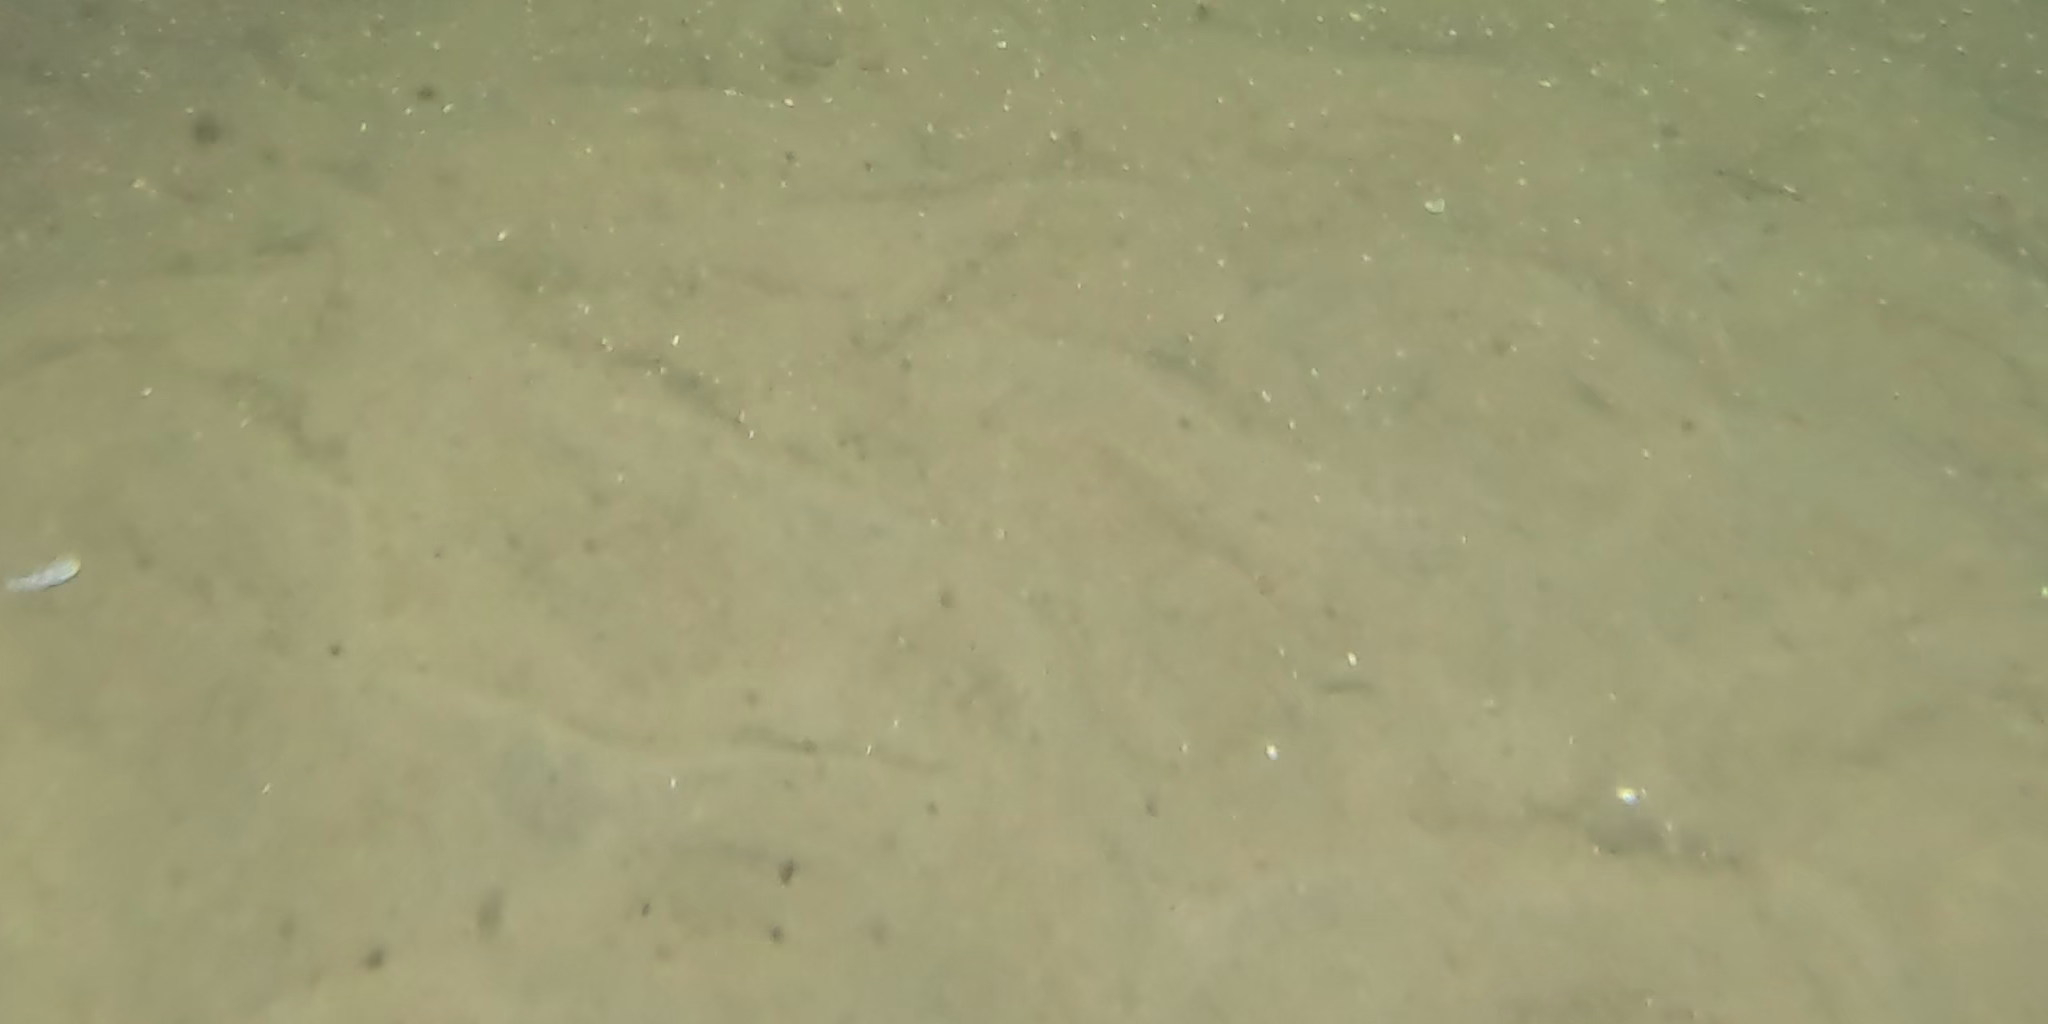
Seabed habitat: sand